Kevin McCarthy (actor)

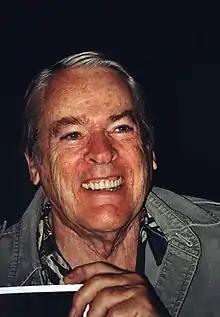
McCarthy in 2000

Kevin McCarthy (February 15, 1914 – September 11, 2010) was an American stage, film and television actor, remembered as the male lead in the horror science fiction film "Invasion of the Body Snatchers" (1956).